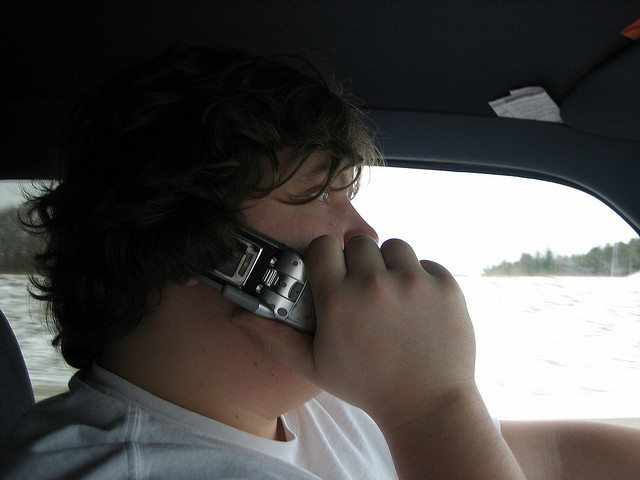
user: Given an image and a question. Answer the question in a short answer. Question: What is the name of the law this driver is breaking? Short Answer:
assistant: distracted drive